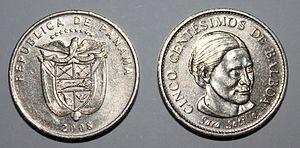
Sara Sotillo, née le 19 avril 1900 à San Miguel, sur l'Isla del Rey et morte le 16 décembre 1961, est une éducatrice et féministe panaméenne. Elle est l'une des fondatrices du Parti national féministe.